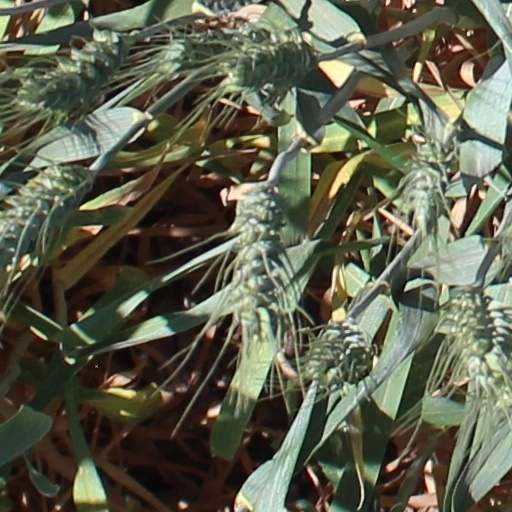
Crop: wheat